Schapiro Hall

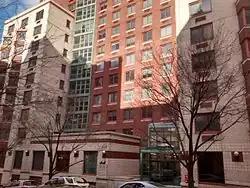
Schapiro Hall in 2015

Morris A. Schapiro Hall, popularly known as Schapiro, is an undergraduate residence hall of Columbia University. The building is named after investment banker Morris Schapiro, who oversaw the merger of Chase Bank and Bank of Manhattan as well as the Chemical Bank and New York Trust Company.